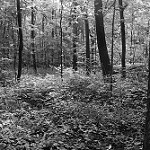
Label: B & W